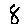
Label: 8